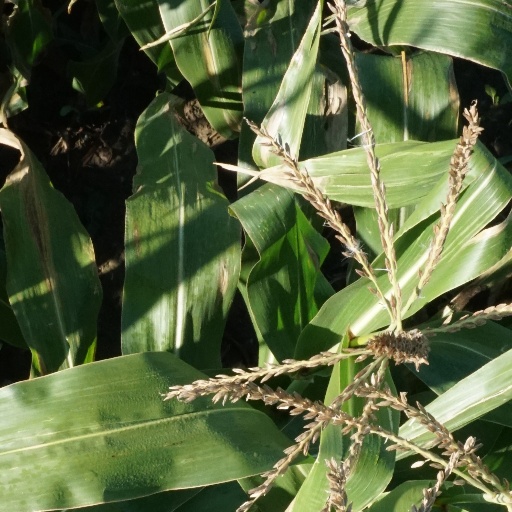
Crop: maize; corn